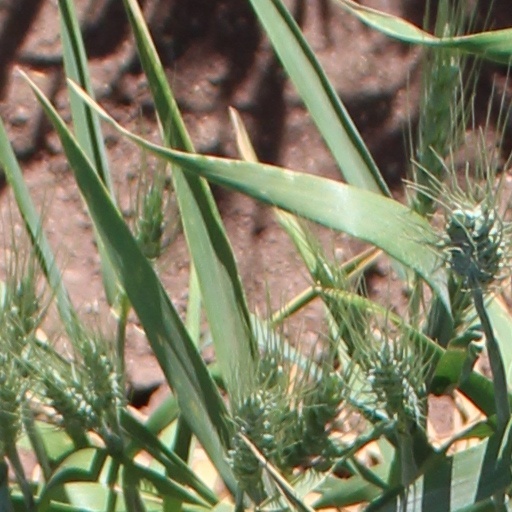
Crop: wheat